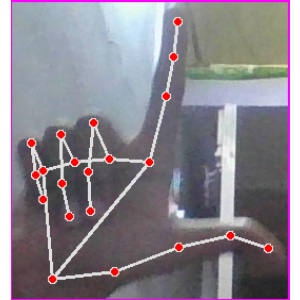
अक्षर: ल